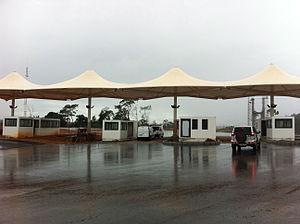
postes de contrôle
Le pont sur l'Oyapock est un pont entre la ville de Saint-Georges-de-l'Oyapock en Guyane et la ville d'Oiapoque en Amapá. Il franchit la frontière entre le Brésil et la France sur le fleuve Oyapock. Sa construction est terminée depuis août 2011, mais il n'est inauguré qu'en mars 2017. Sa mise en service était pourtant prévue pour fin 2014, mais il y eut des retards dans le développement des infra-structures brésiliennes.